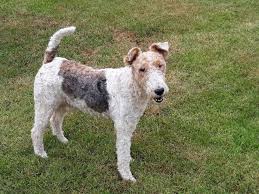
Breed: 226-n000057-wire_haired_fox_terrier